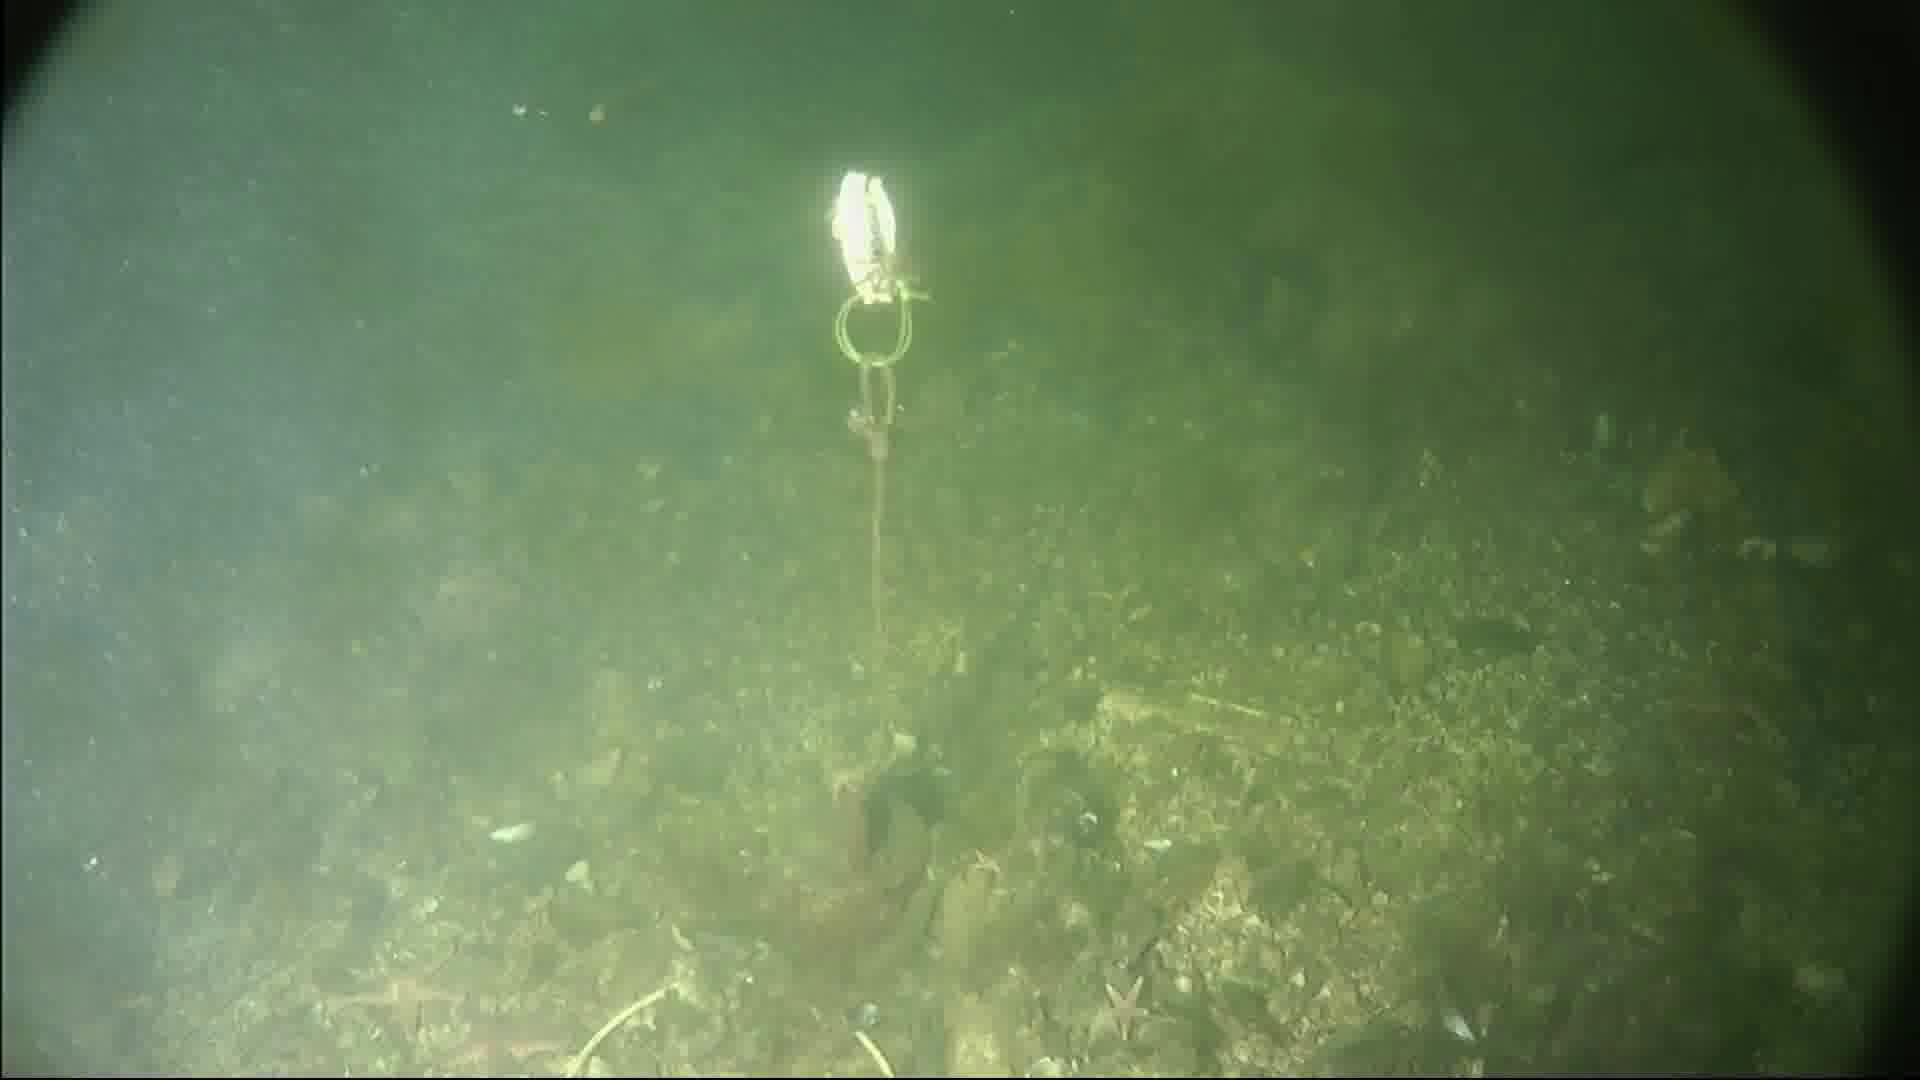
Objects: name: starfish
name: crab